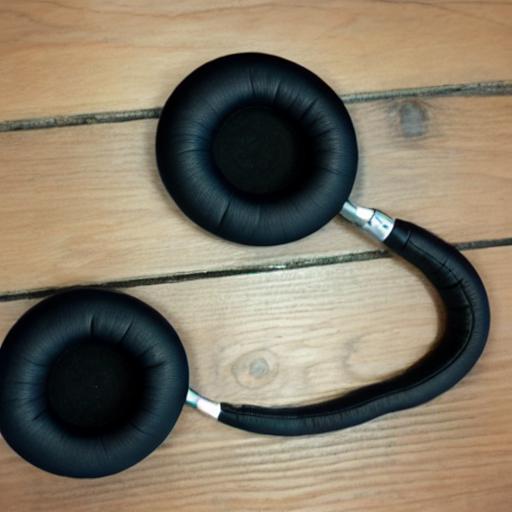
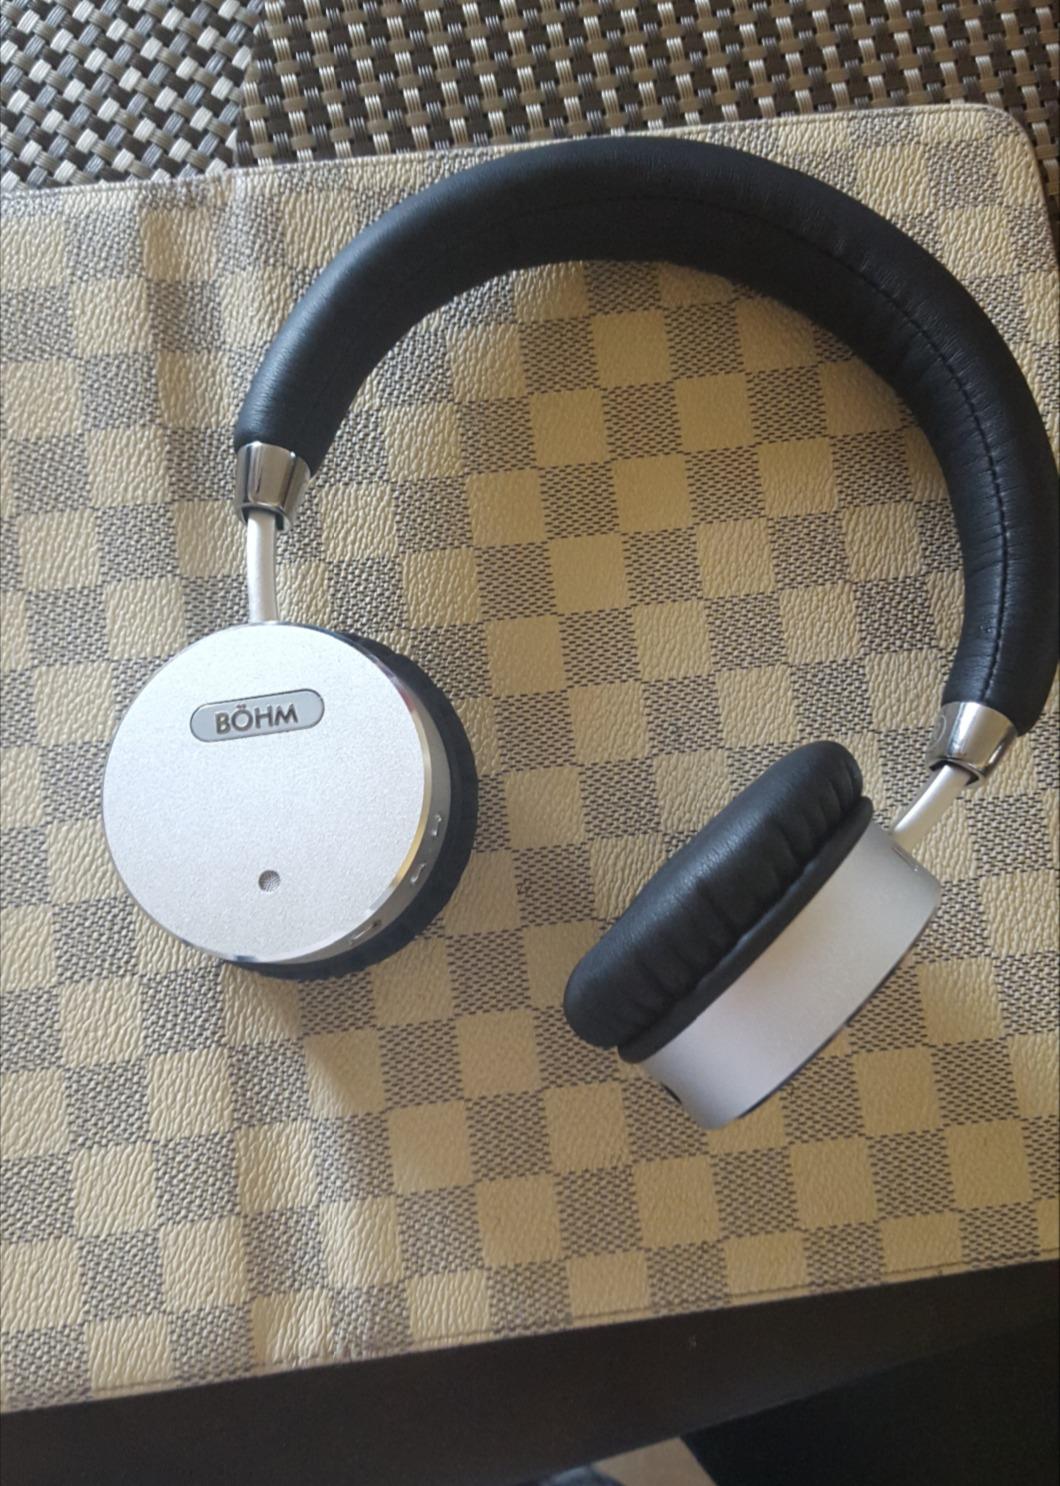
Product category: headphones
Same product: no